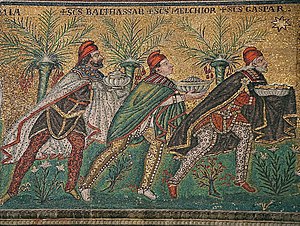
Helligtrekongersdag
De tre zarathustriske præster fra Persien. Øverst aner man deres navne: Balthasar, Melchior og Kaspar. Mosaik fra det 6. århundrede. Basilikaen Sant' Apollinare Nuovo i Ravenna.
Helligtrekongersdag er en kirkelig festdag den 6. januar. Indtil helligdagsreform i 1770 var dagen offentlig helligdag. Helligtrekongersaften er aftenen før: 5. januar. Helligtrekonger markerer afslutningen af de traditionelle tolv juledage.